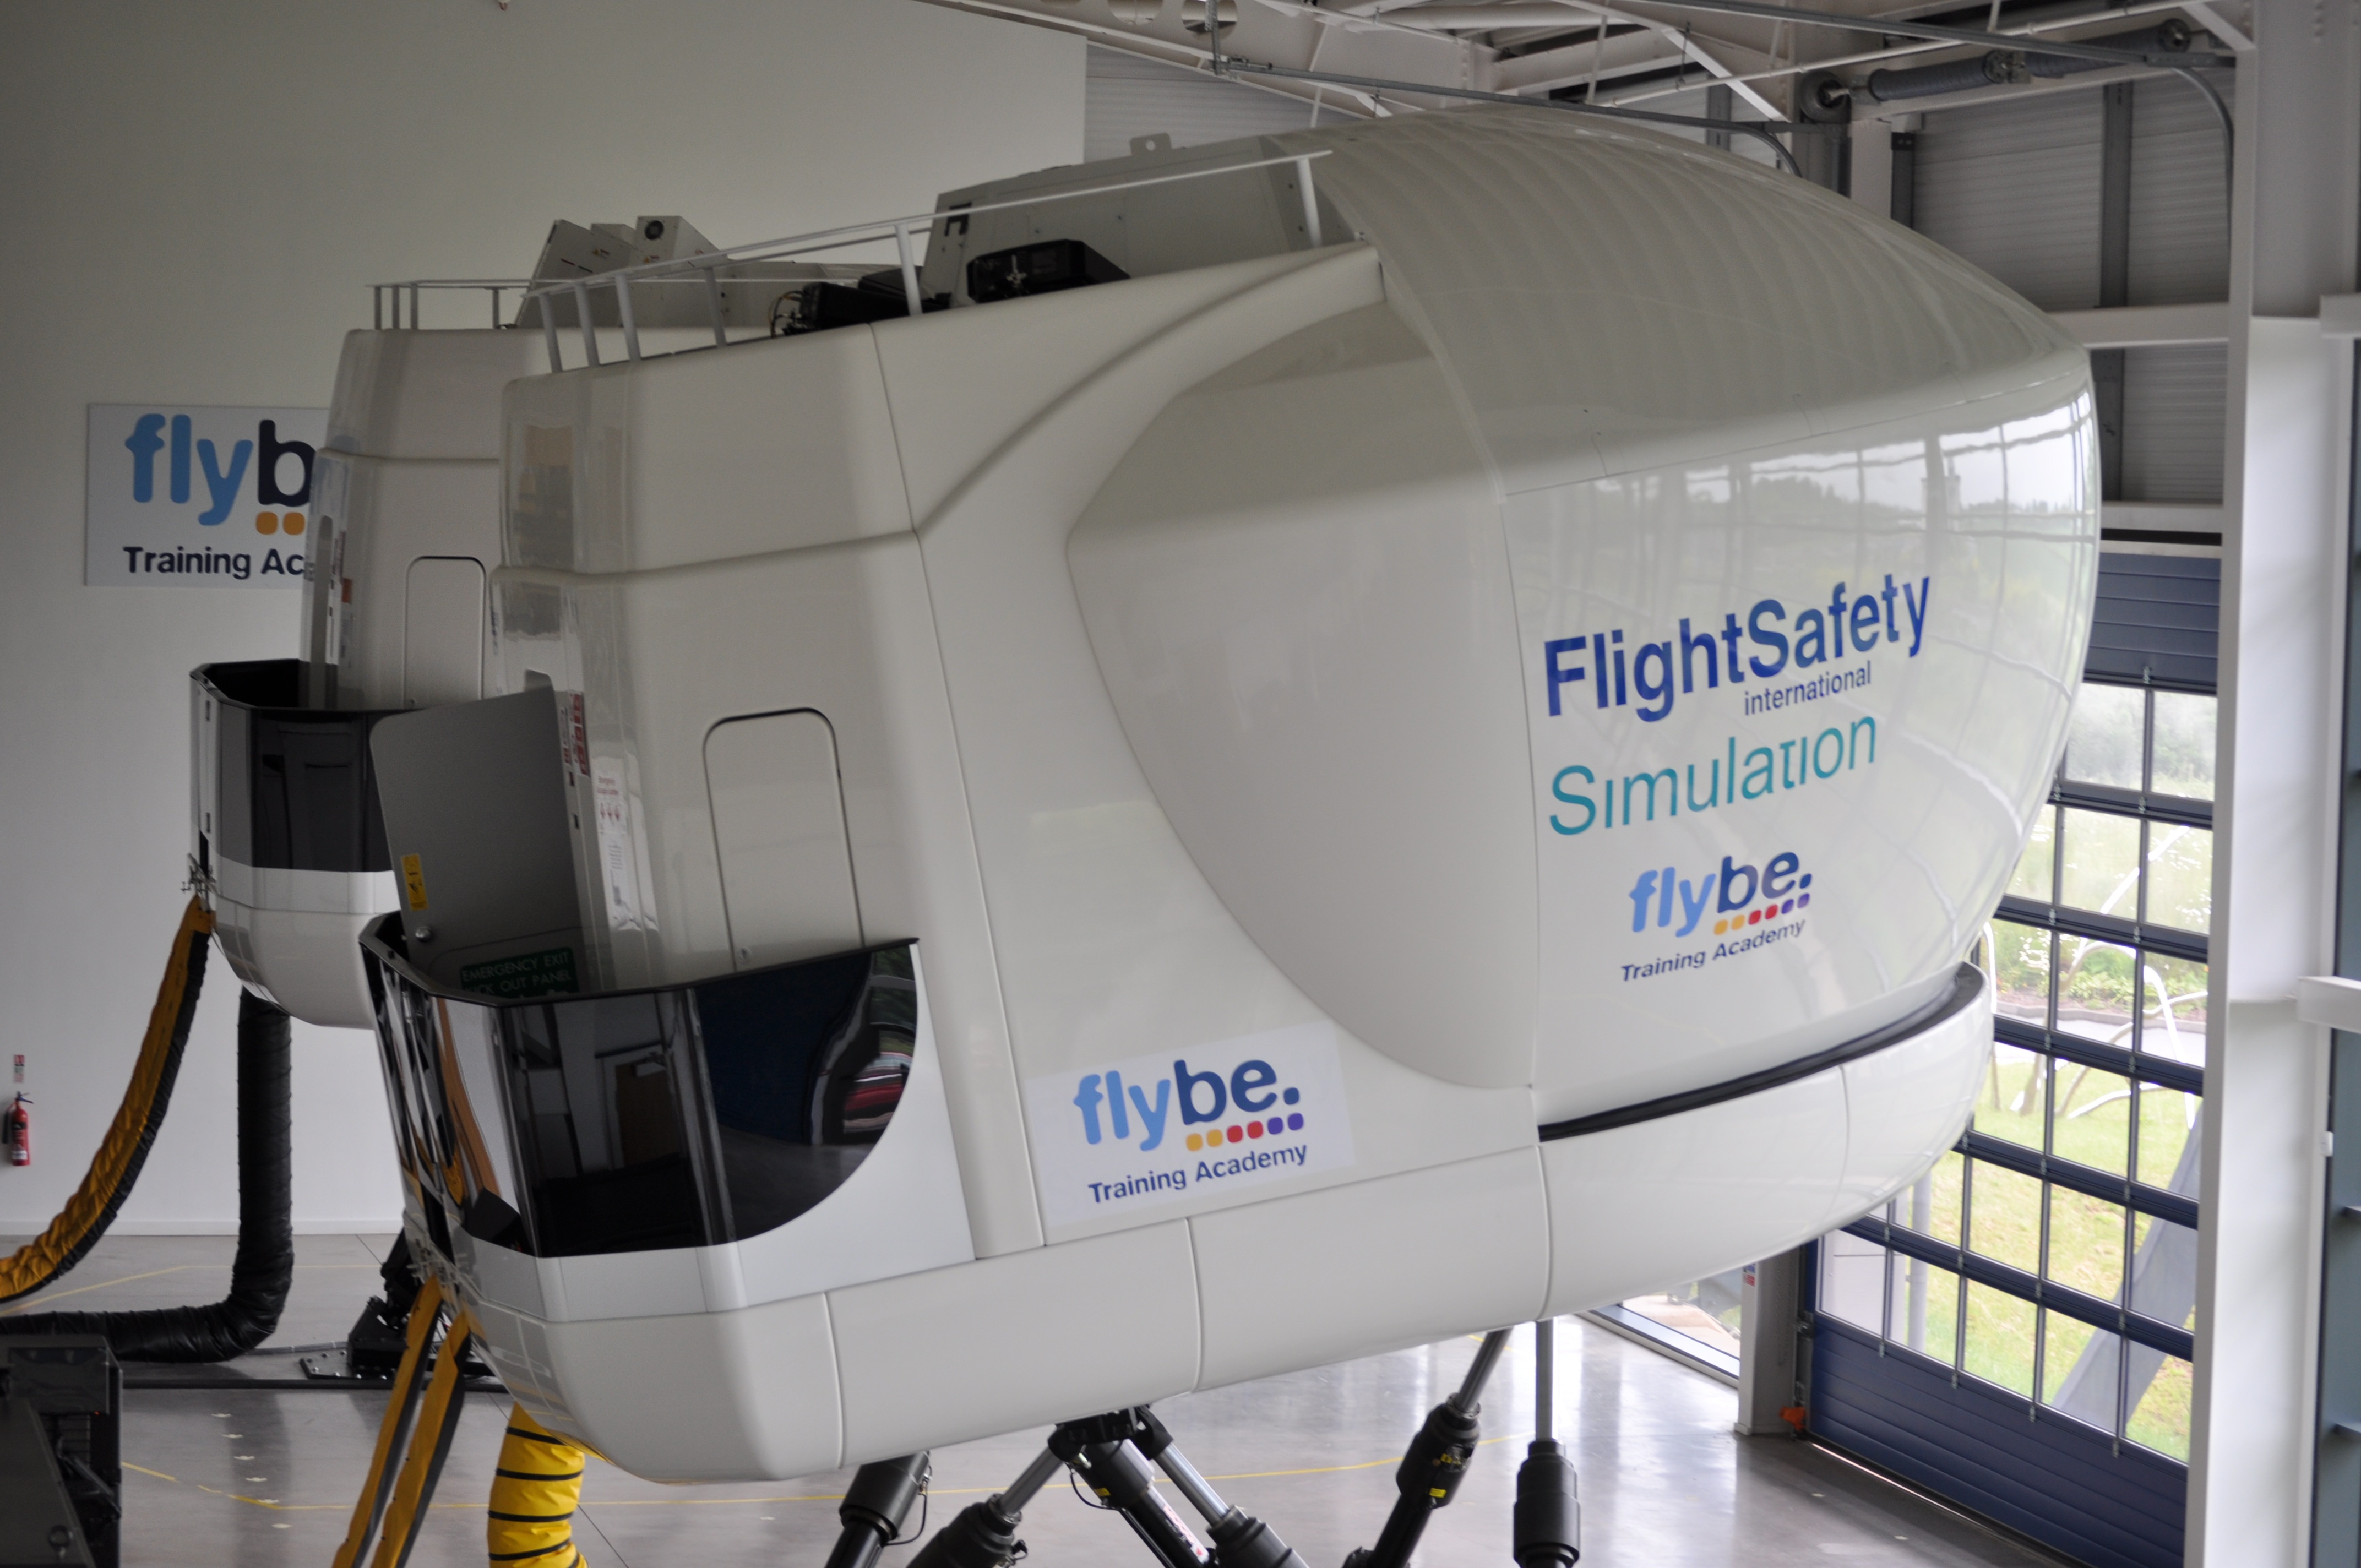
technology, flying, aircraft, vehicle, aviation, flight, training, machine, simulator, flight simulator